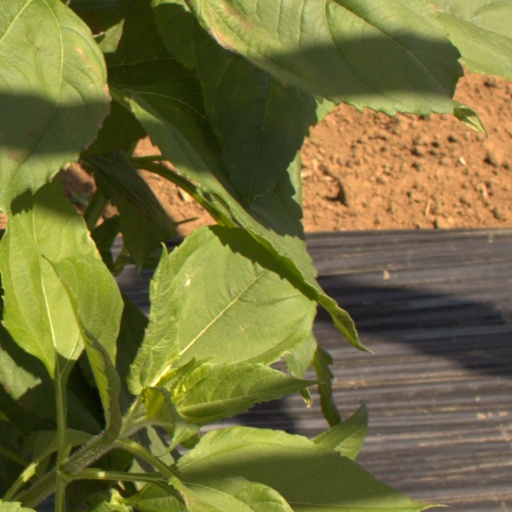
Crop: Jerusalem artichoke